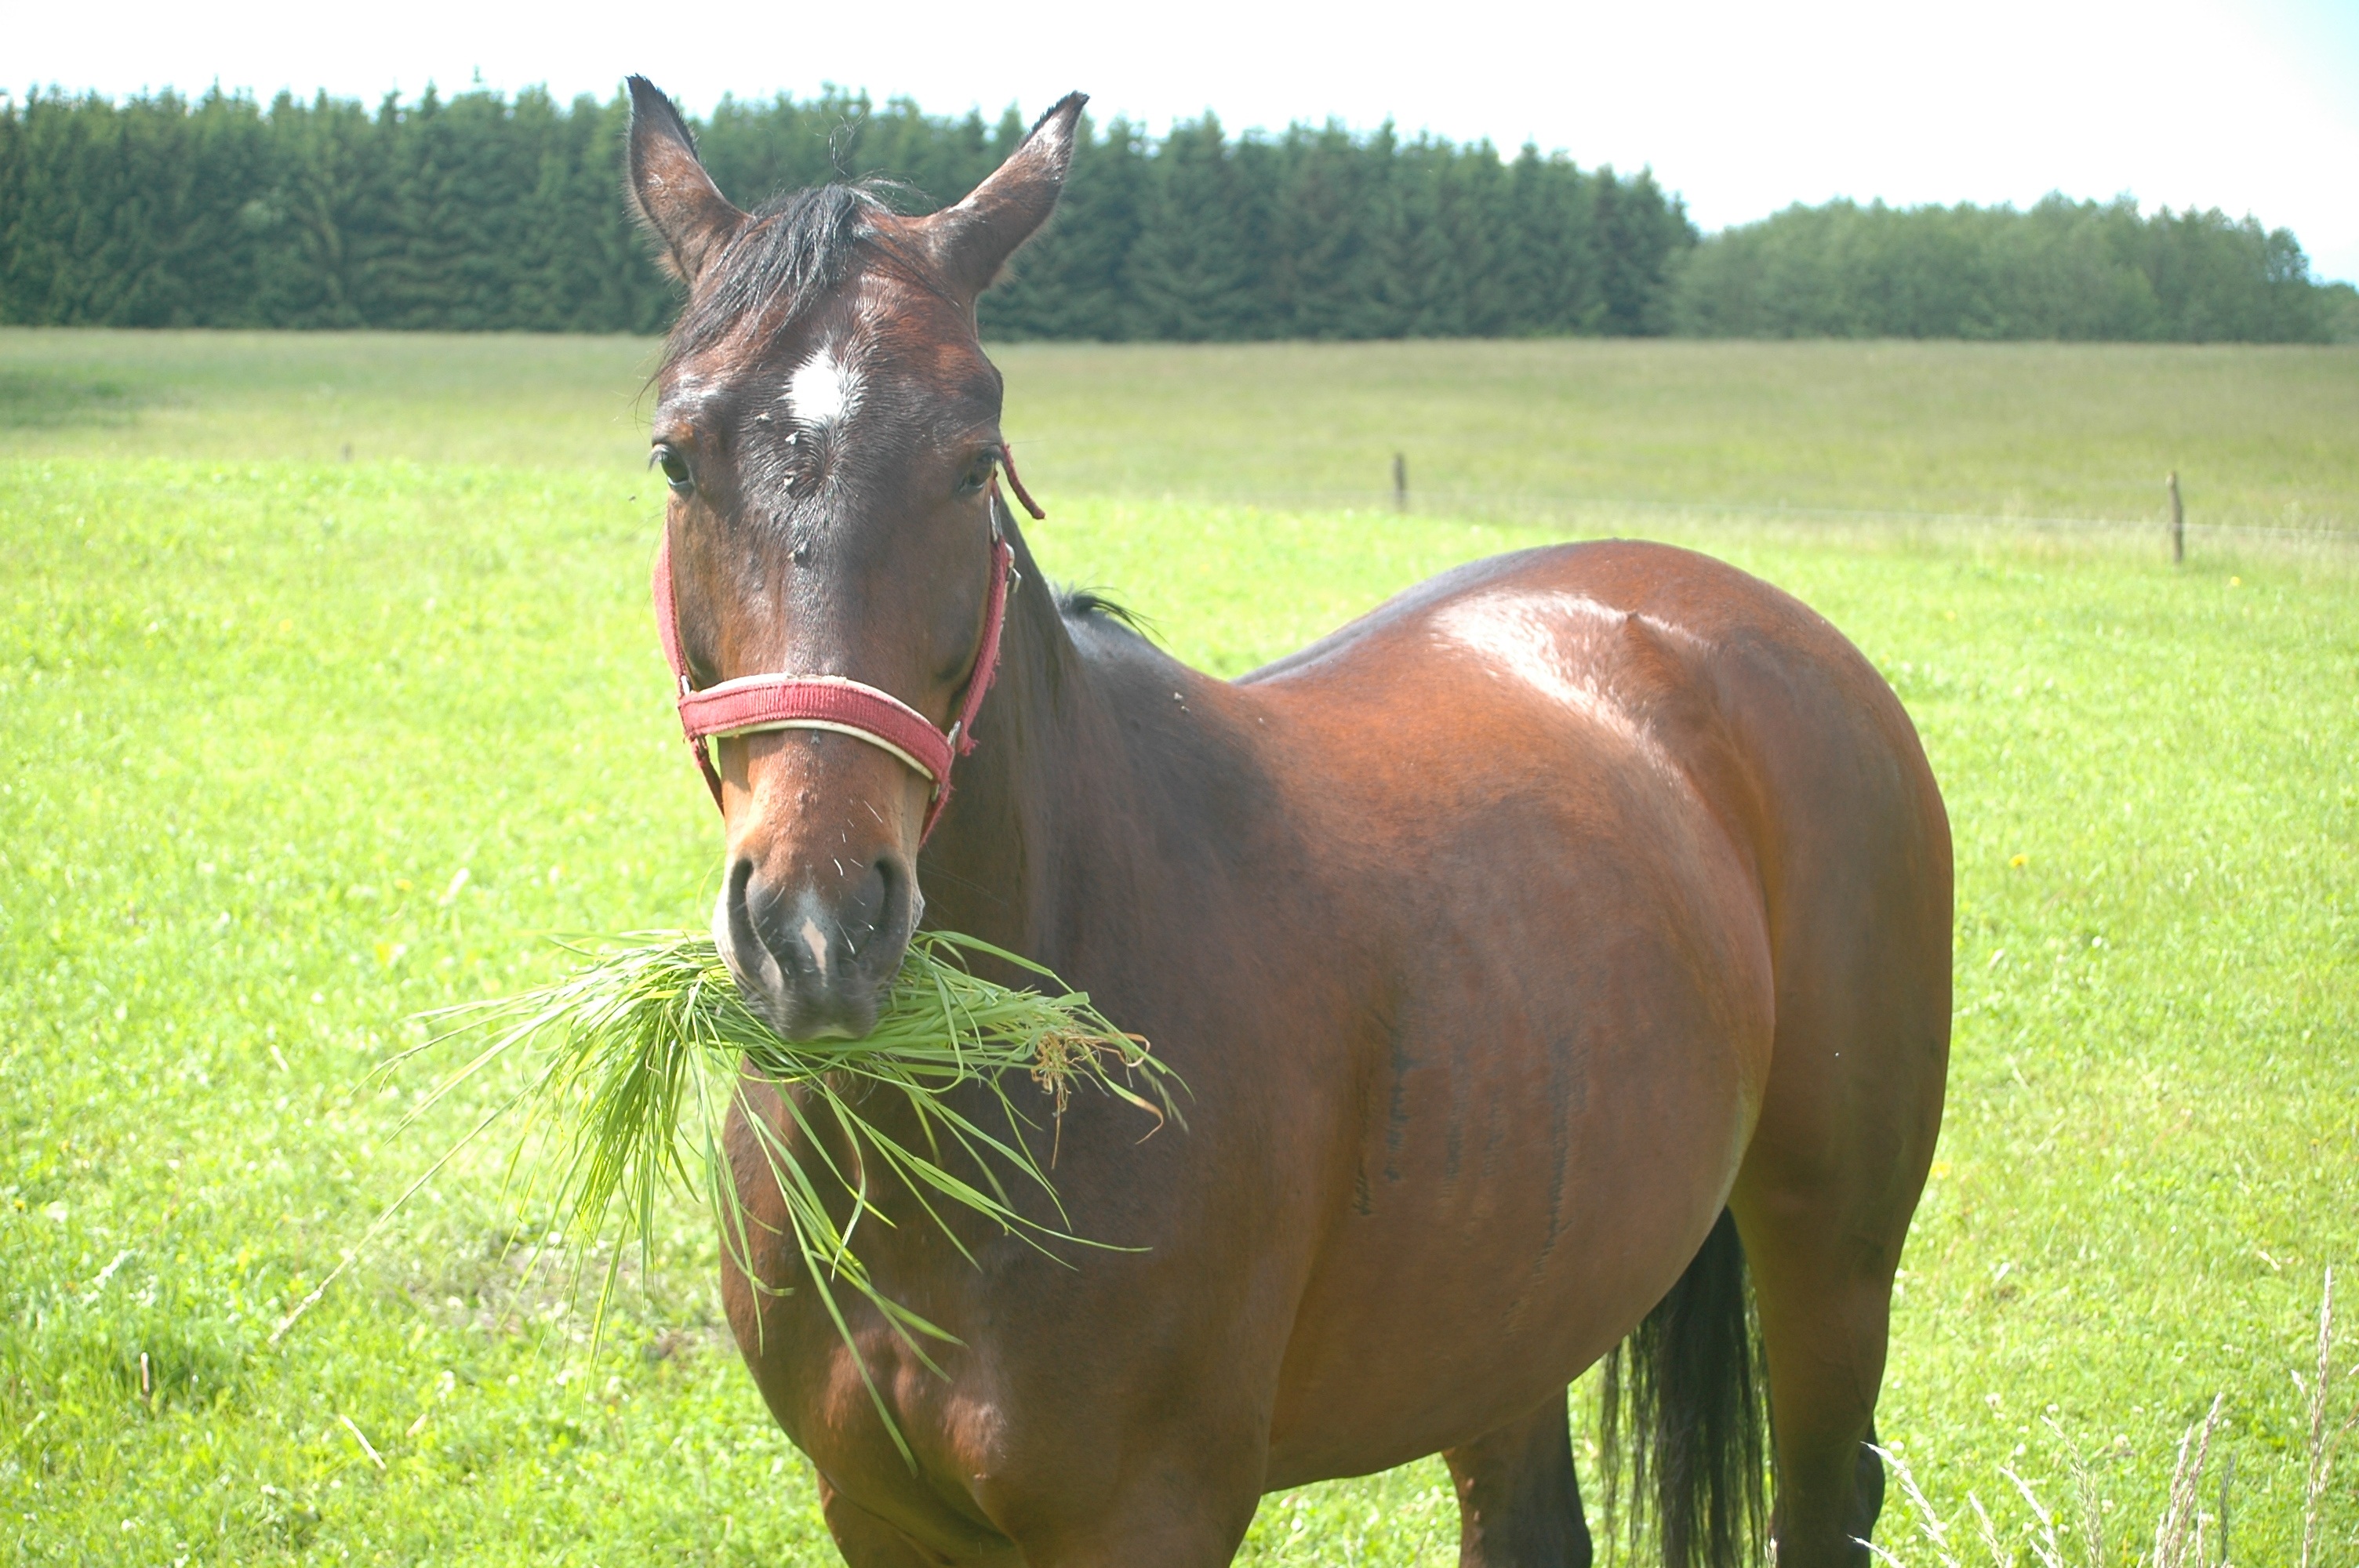
nature, grass, meadow, prairie, pasture, grazing, horse, brown, rein, mammal, stallion, mane, bridle, horses, animals, vertebrate, mare, foal, colt, halter, pferdeportrait, pack animal, trail riding, horse like mammal, mustang horse